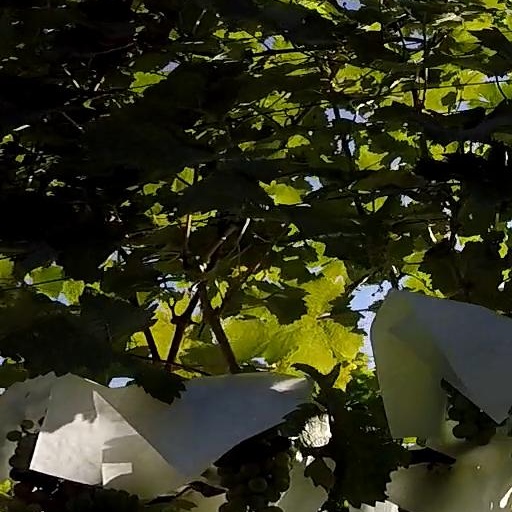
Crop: grape